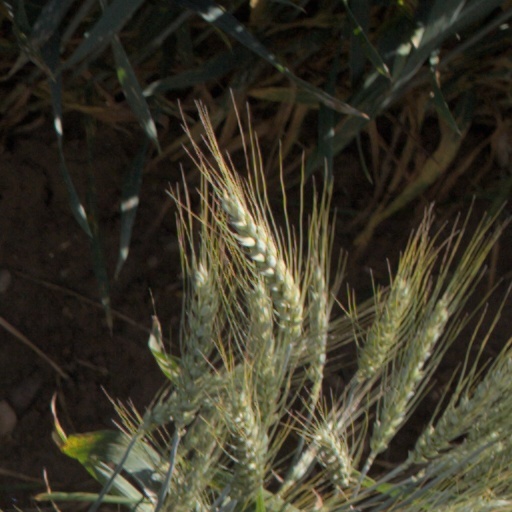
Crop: wheat